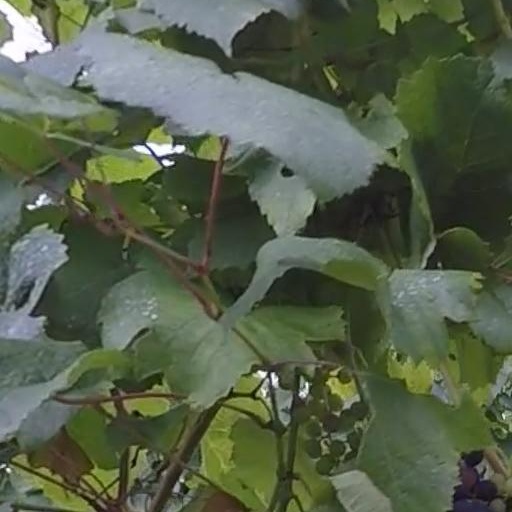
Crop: grape